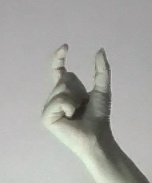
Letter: nun